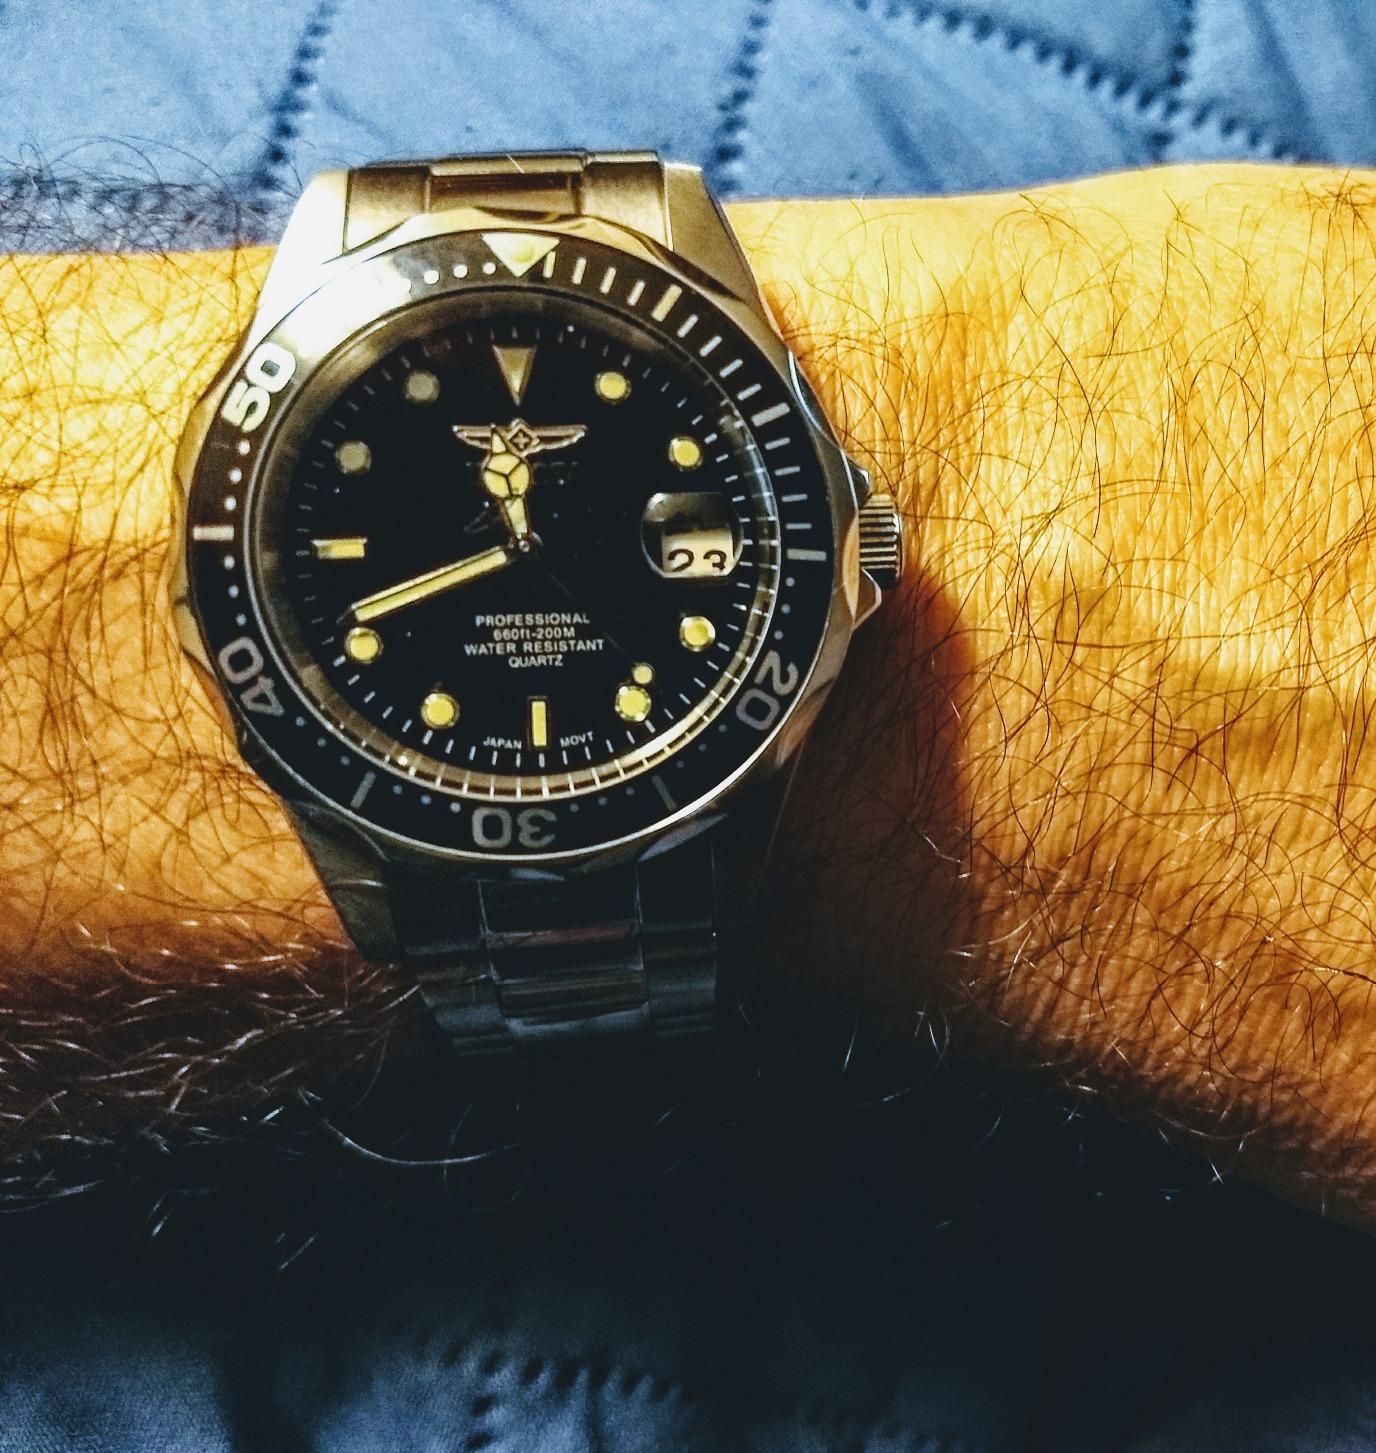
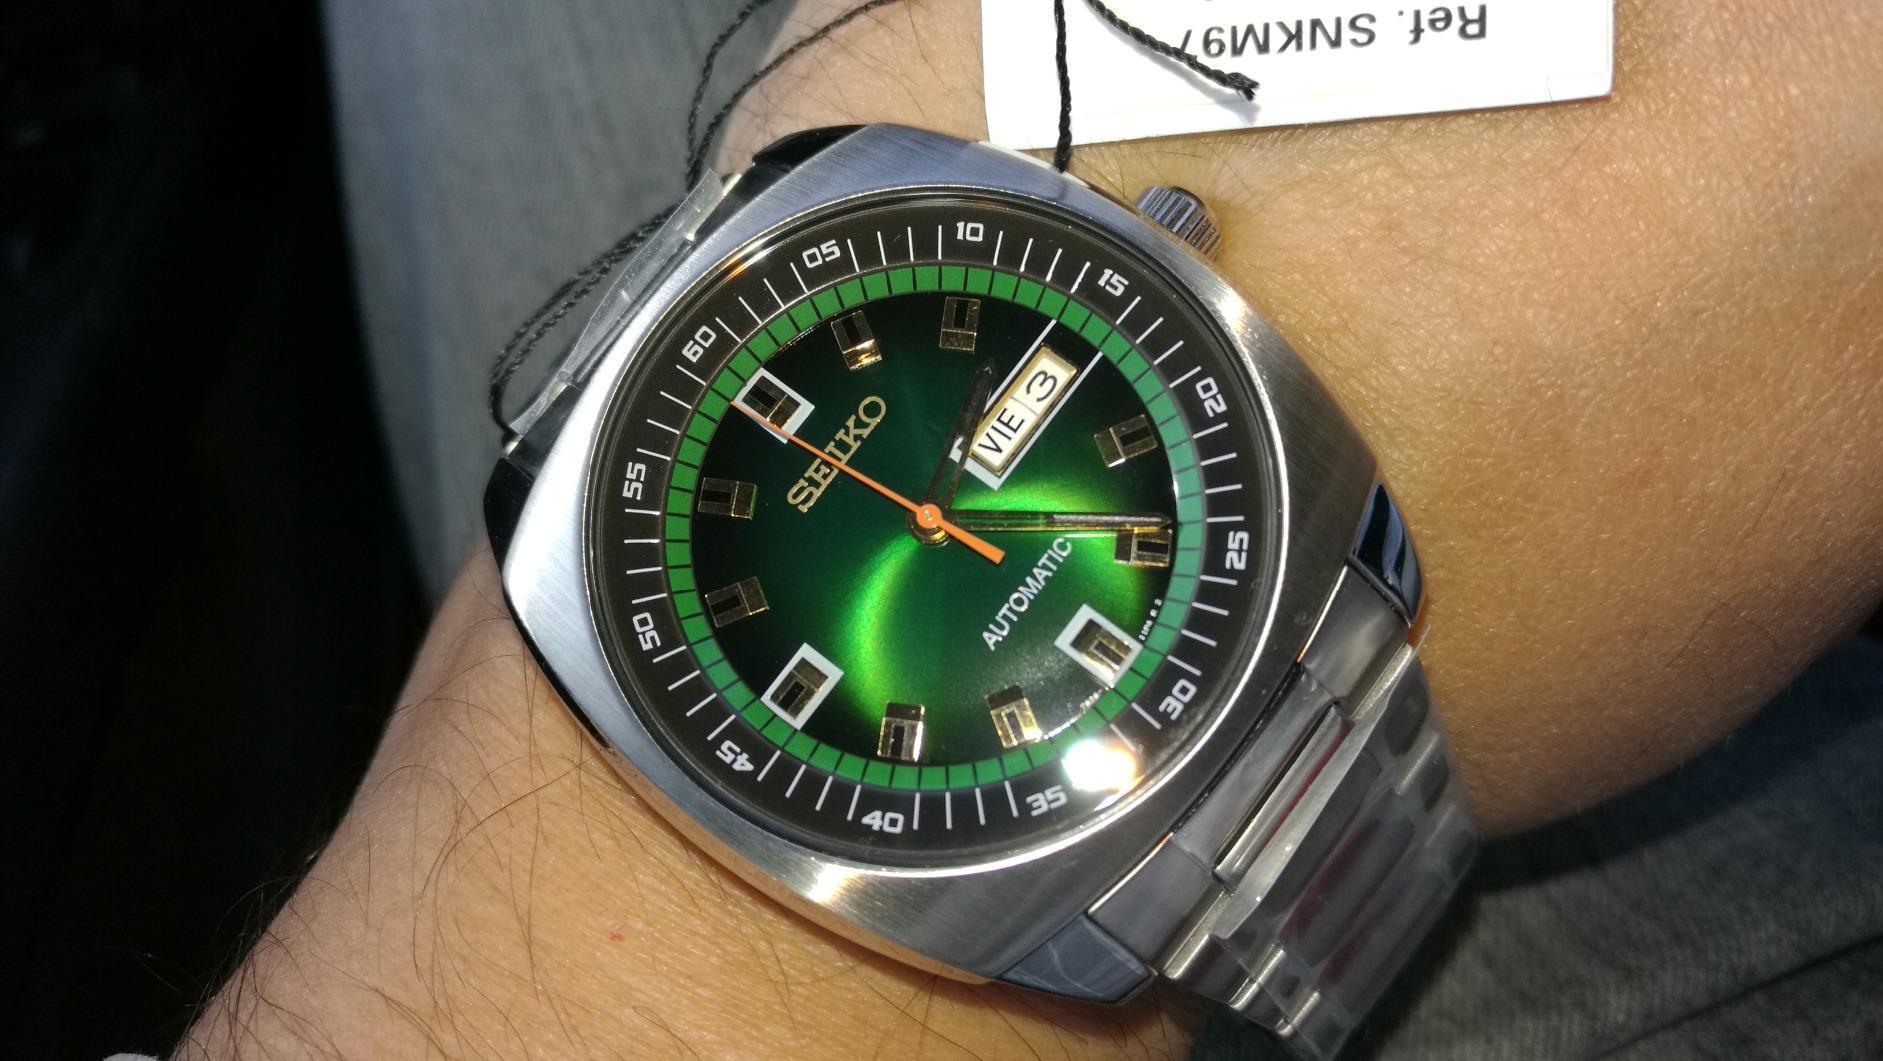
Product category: accessories_watch
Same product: no